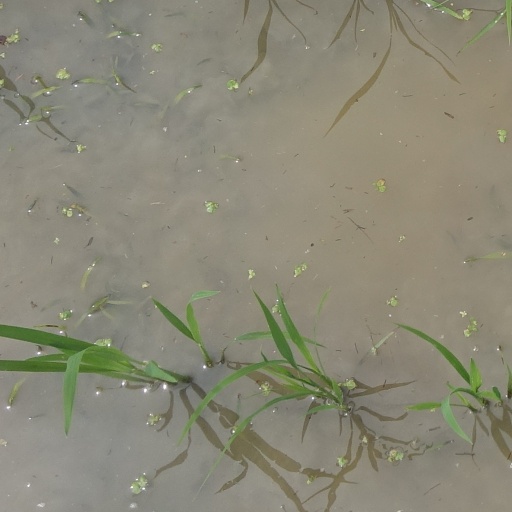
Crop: rice